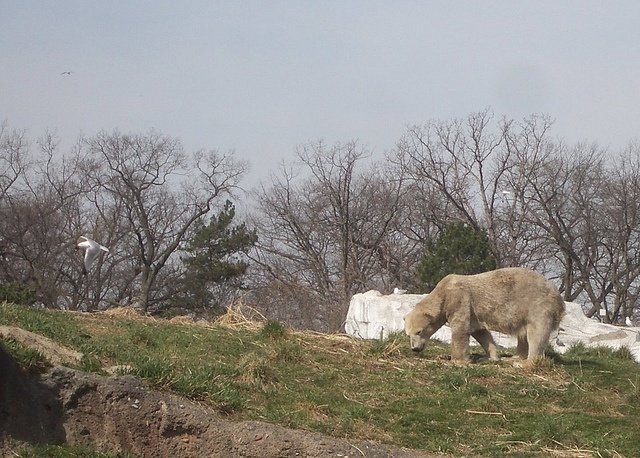
A bear is seen eating grass in the foreground of multiple trees.
a polar bear on a field near many trees
The bear is walking on the side of a hill near a boulder.
A big light colored bear standing on a hill.
A very large bear sauntering in a zoo type environment